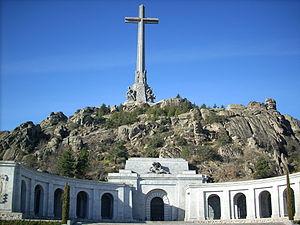
Vue frontale de la Basilique Sainte-Croix del valle de los Caídos. L'Escurial, Madrid (Espagne).
José Antonio Primo de Rivera y Sáenz de Heredia, né le 24 avril 1903 à Madrid et mort le 20 novembre 1936 à Alicante, est un homme politique espagnol, fils du général Miguel Primo de Rivera et fondateur de la Phalange espagnole. Il est mort exécuté le 20 novembre 1936 à Alicante, au début de la guerre d'Espagne.